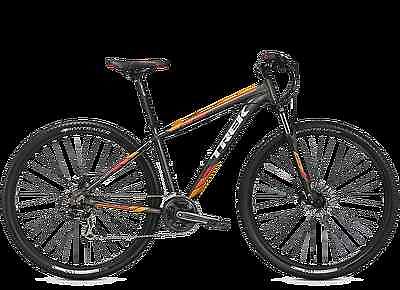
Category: bicycle